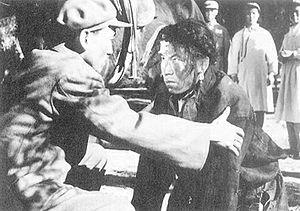
La propagande de la république populaire de Chine désigne l'ensemble des actions de communication menées par la république populaire de Chine pour influencer la population dans le but de faire évoluer sa pensée ou son comportement. Conjointement à la censure, elle permet de faciliter la mise en application de la ligne politique décidée par le parti communiste chinois. Si son importance a culminé à l'époque de Mao Zedong, elle existe encore dans la Chine actuelle, tout en ayant évolué dans sa forme.
Nongnu appelé en tibétain Shingdren tibétain : ཞིང་བྲན, Wylie : zhing bran, chinois simplifié : 农奴 ; pinyin : Nongnu), et Serfs en anglais, aussi appelé Jampa, est un film de propagande chinois réalisé par Li Jun en 1963. Nongnu est un mot mandarin signifiant « serf ».